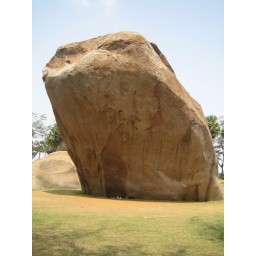
Dogs sleeping in the shadow of a huge rock